María del Carmen

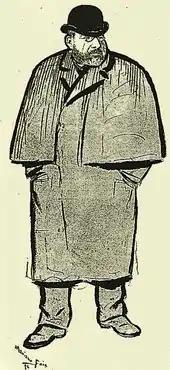
Sketch by Marià Foix of Josep Feliu i Codina, the librettist of "María del Carmen"

A critic from the "Diario de Barcelona" recalled that following the 1896 premiere of Feliú i Codina's stage play "María del Carmen", he heard another critic tell the author, "For God's sake don't allow anyone to set this to music." Nevertheless, Feliú i Codina, who had also written the libretto for a one-act zarzuela by Granados, "Los Ovillejos", agreed to adapt his play for Granados's opera. The resulting libretto was a considerably shortened version of the original work as well as a simplification of the plot. However, it included additions such as a lavish village procession in Act 1 and a dance number during the fiesta in Act 2. Granados and Feliú i Codina put a fair amount of work into making the libretto 'authentic', travelling to rural Murcia to observe the region's landscape, culture, songs and speech patterns. The composer Amadeo Vives was instrumental in securing the first performance of the opera in Madrid and helped coordinate the production with the Teatro Parish. During the orchestral rehearsals, Granados was assisted by Pablo Casals, who also conducted a private performance of the opera at the Teatro Principal in Madrid prior to its official premiere.